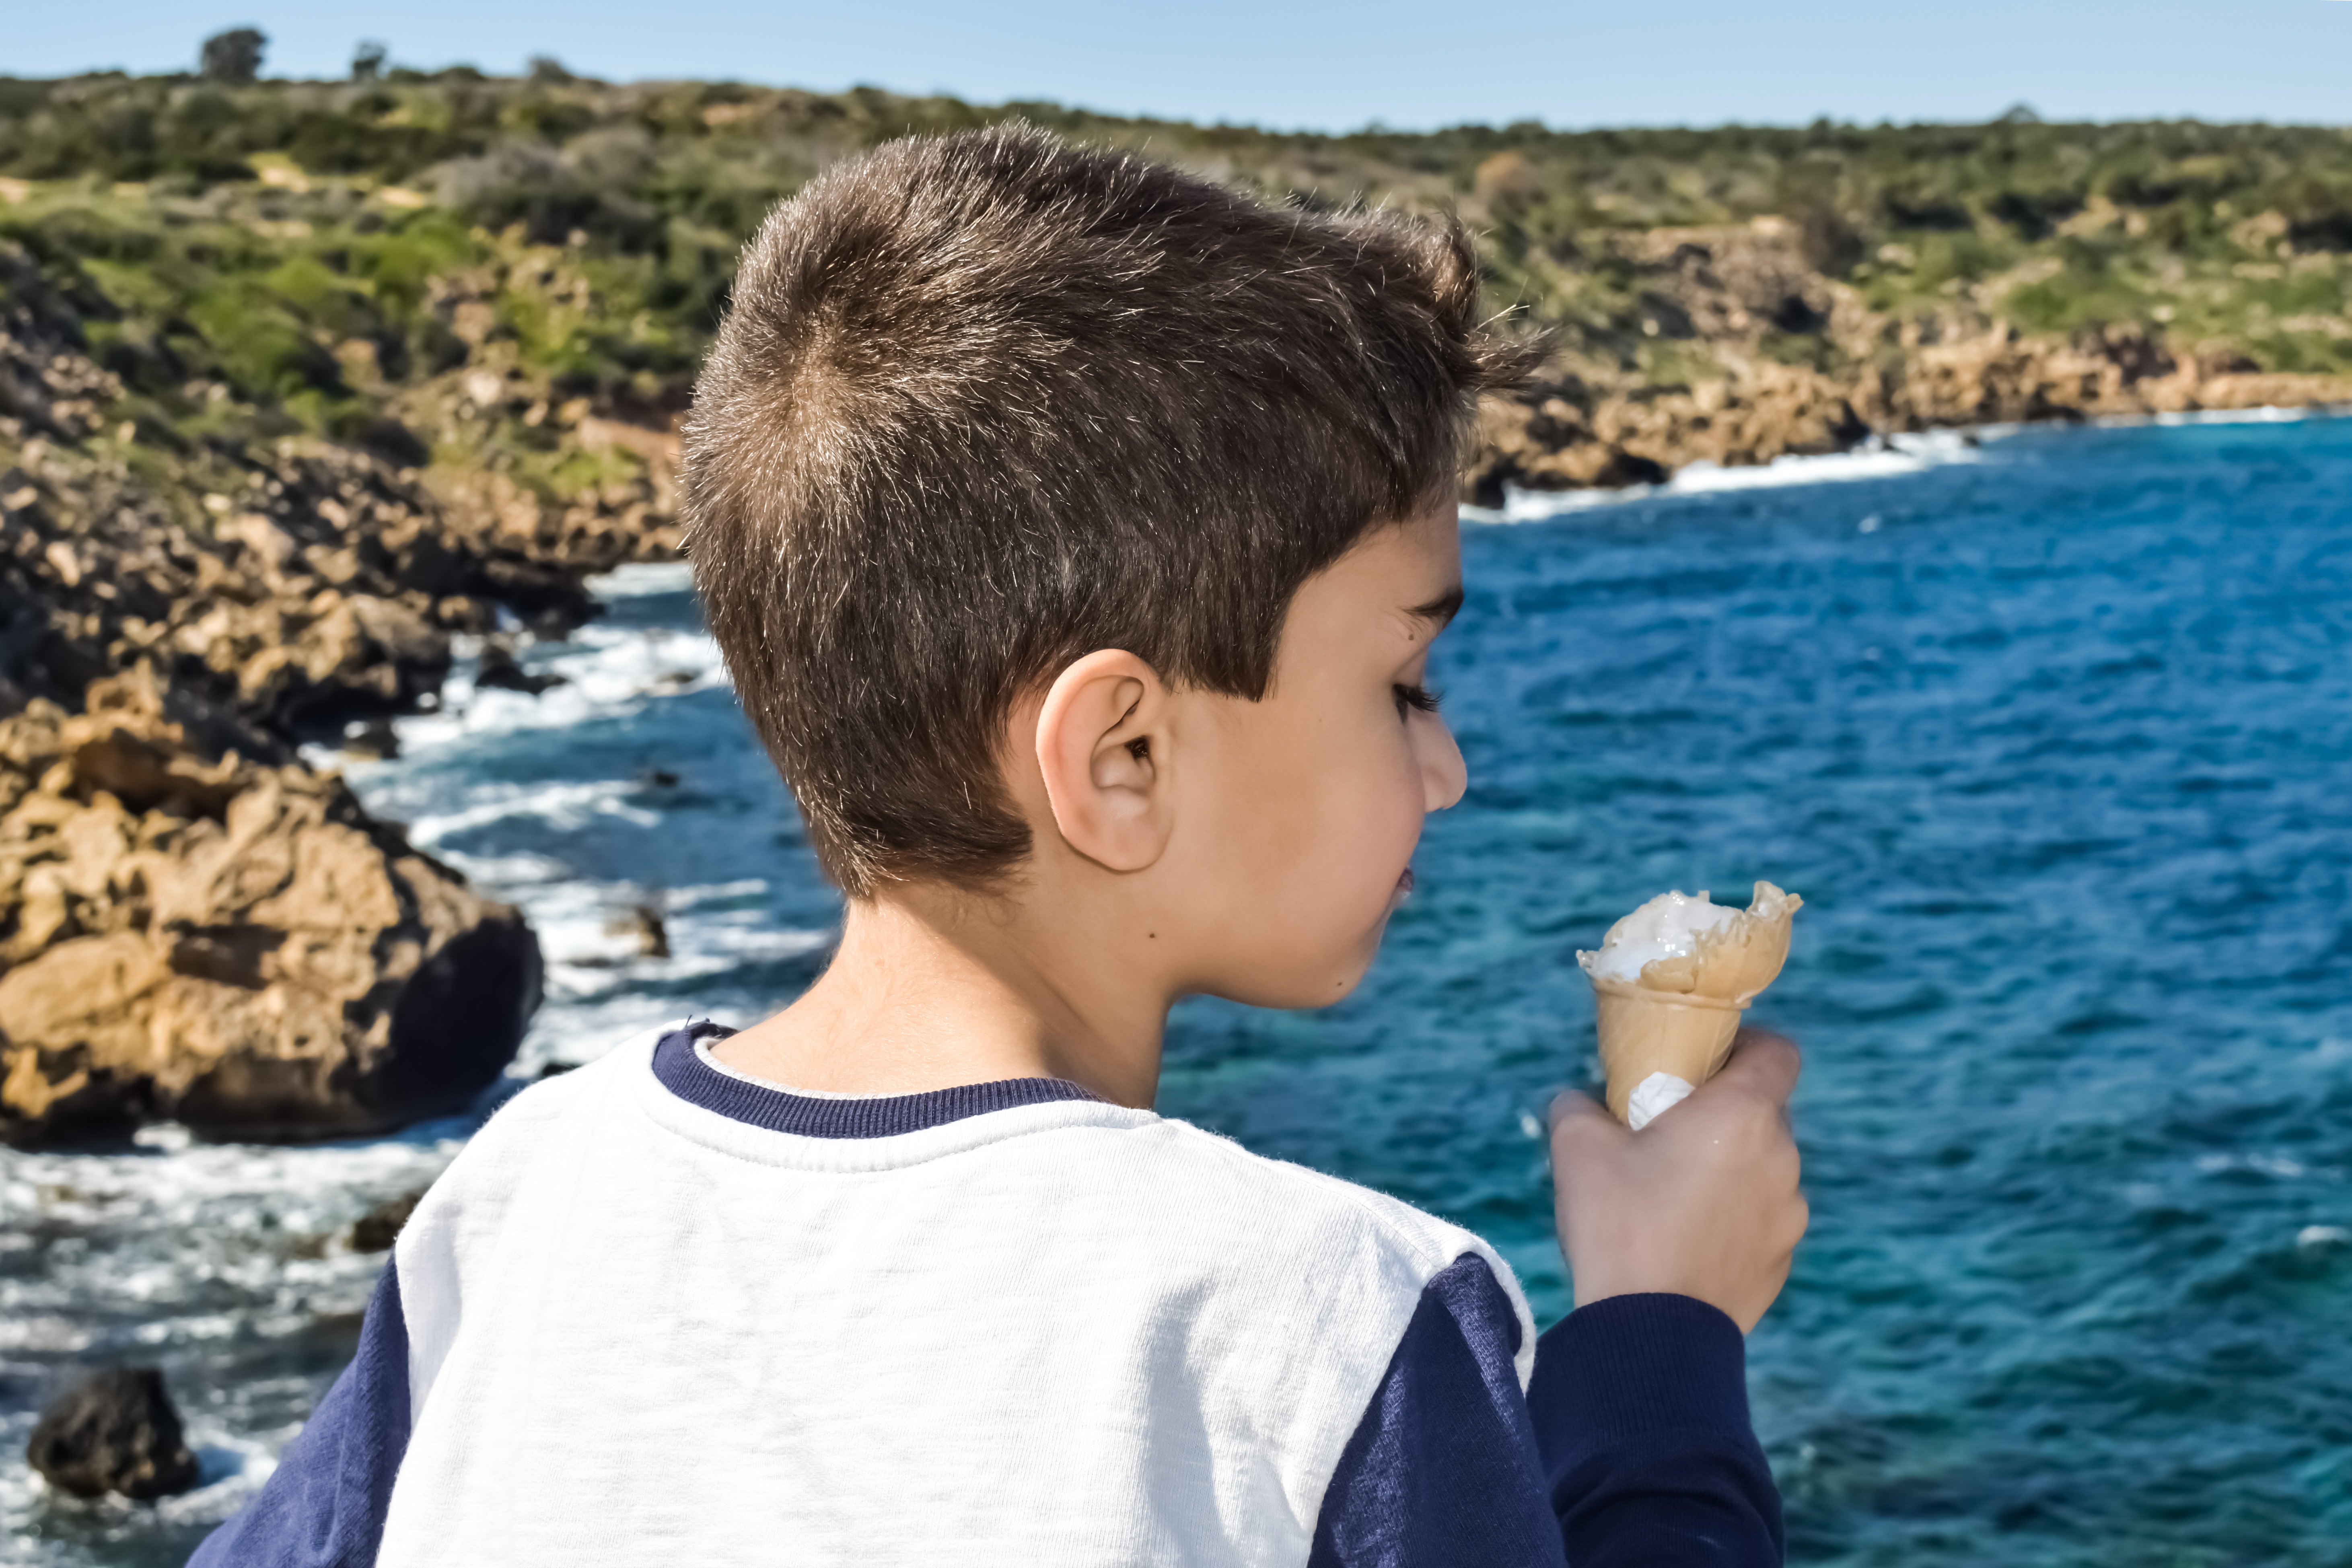
beach, sea, coast, outdoor, ocean, boy, kid, vacation, male, carefree, child, leisure, ice cream, childhood, happy